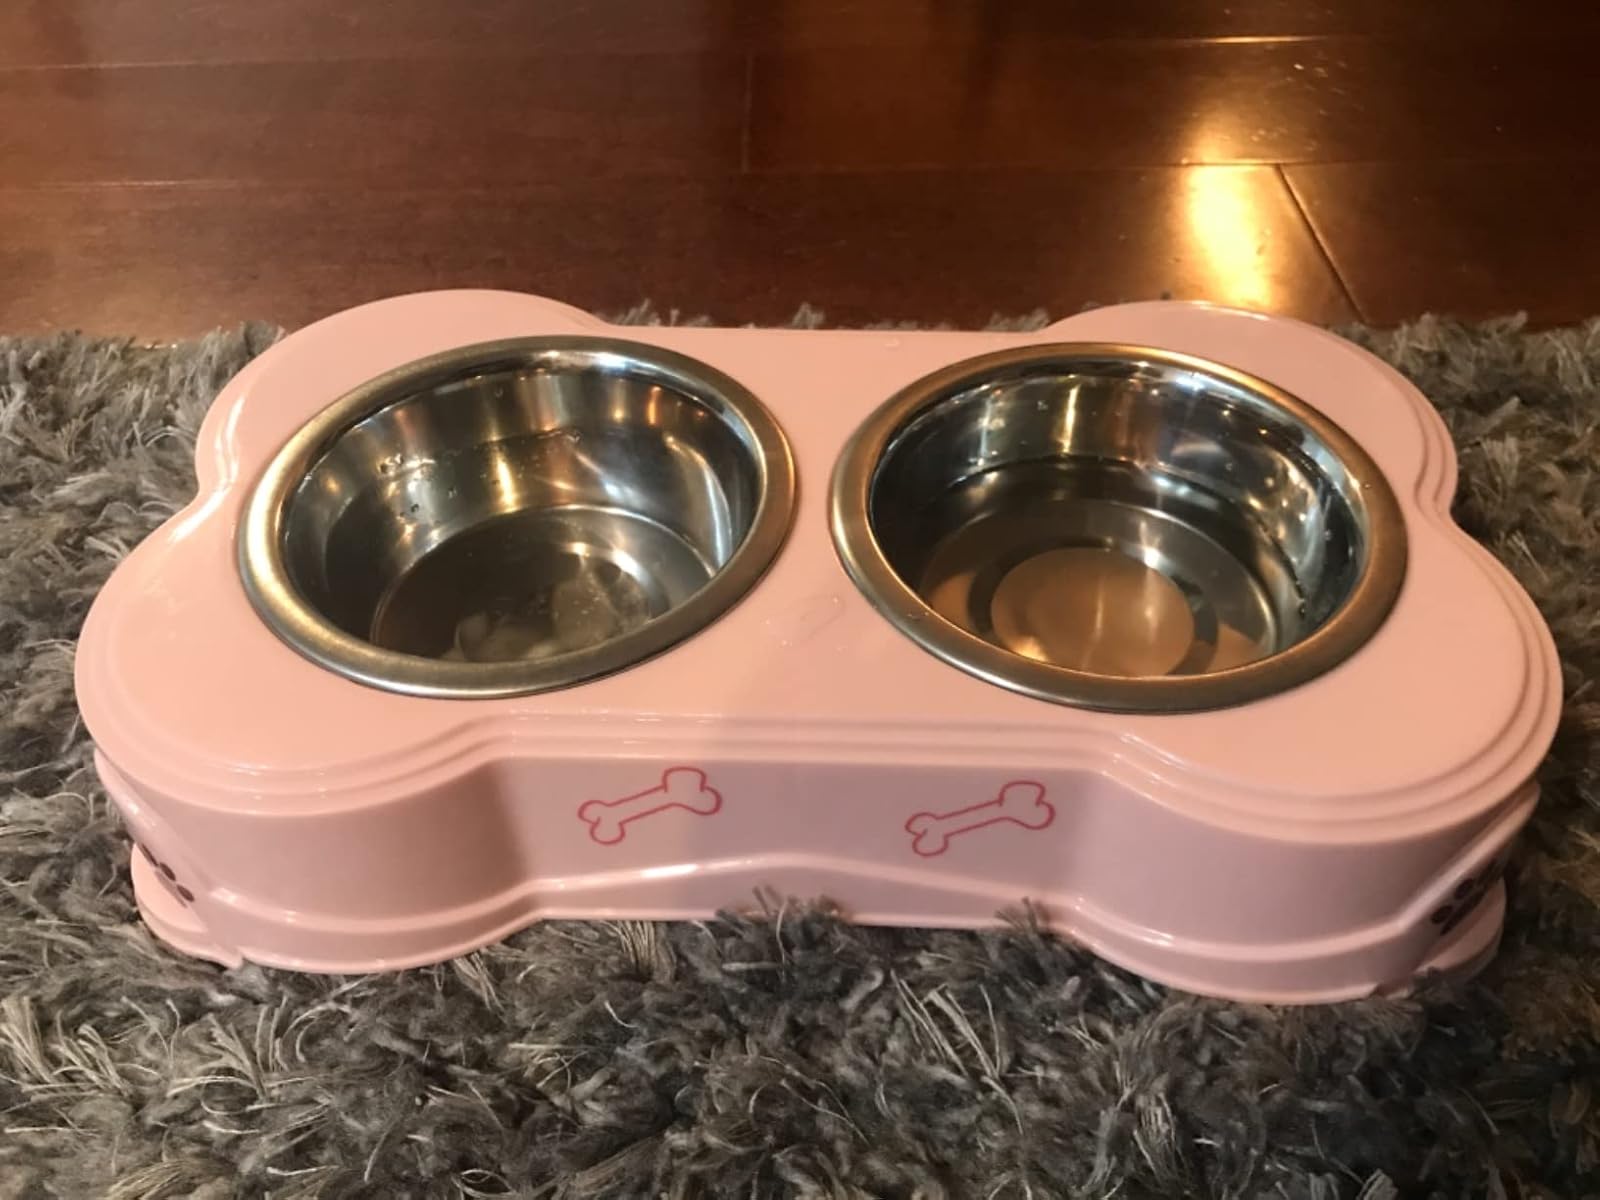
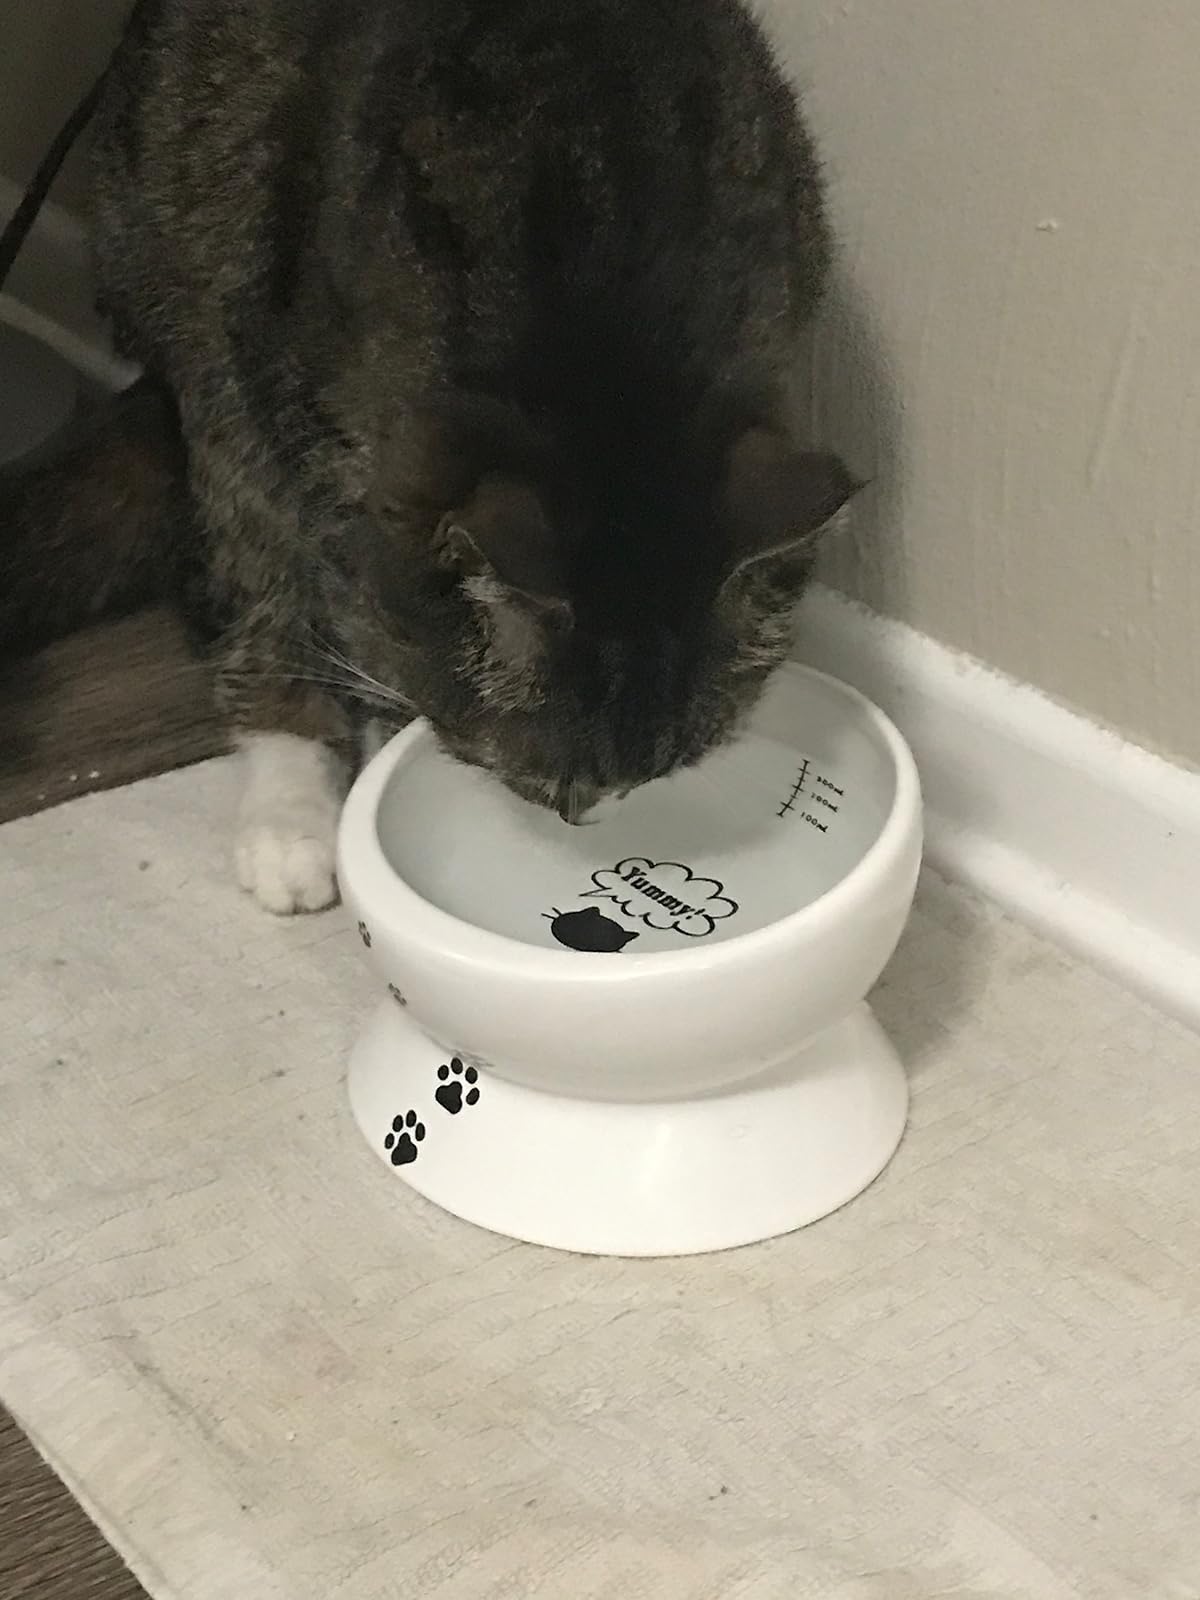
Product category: items_bowl
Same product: no